Penang

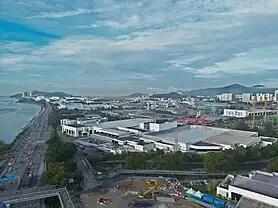
Bayan Lepas Free Industrial Zone, known as the "Silicon Valley of the East", was the first designated free-trade zone in post-independence Malaysia and is now a major electronics manufacturing hub.

In 1861, the Penang and Province Wellesley Volunteer Corps (P&PWVC) was established as the second volunteer military force in Malaya after the Singapore Volunteer Corps. Initially, the unit was exclusively formed by Europeans, with other races being barred until 1899. Over time, the P&PWVC transformed into the 3rd Battalion of the Straits Settlements Volunteer Force (SSVF) and by 1937, the unit also contained a European machine gun platoon, a Malay rifle company, a medical section and headquarters reserve. Although enlistment increased prior to the Japanese invasion of Malaya, 3rd Battalion SSVF was eventually evacuated from Penang without engaging in any combat.